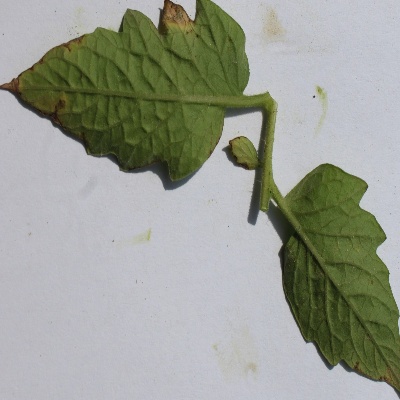
Crop: Tomato
Condition: leaf blight